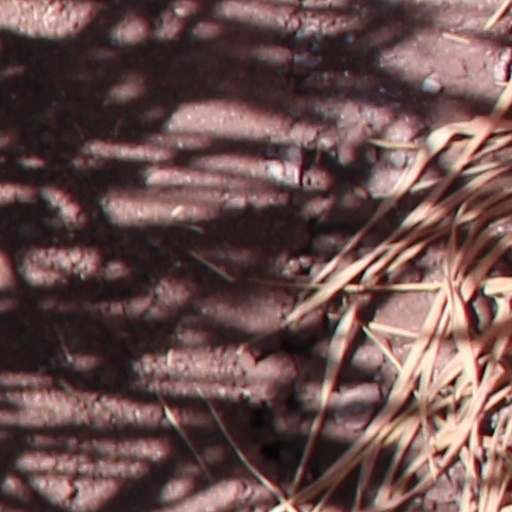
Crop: wheat